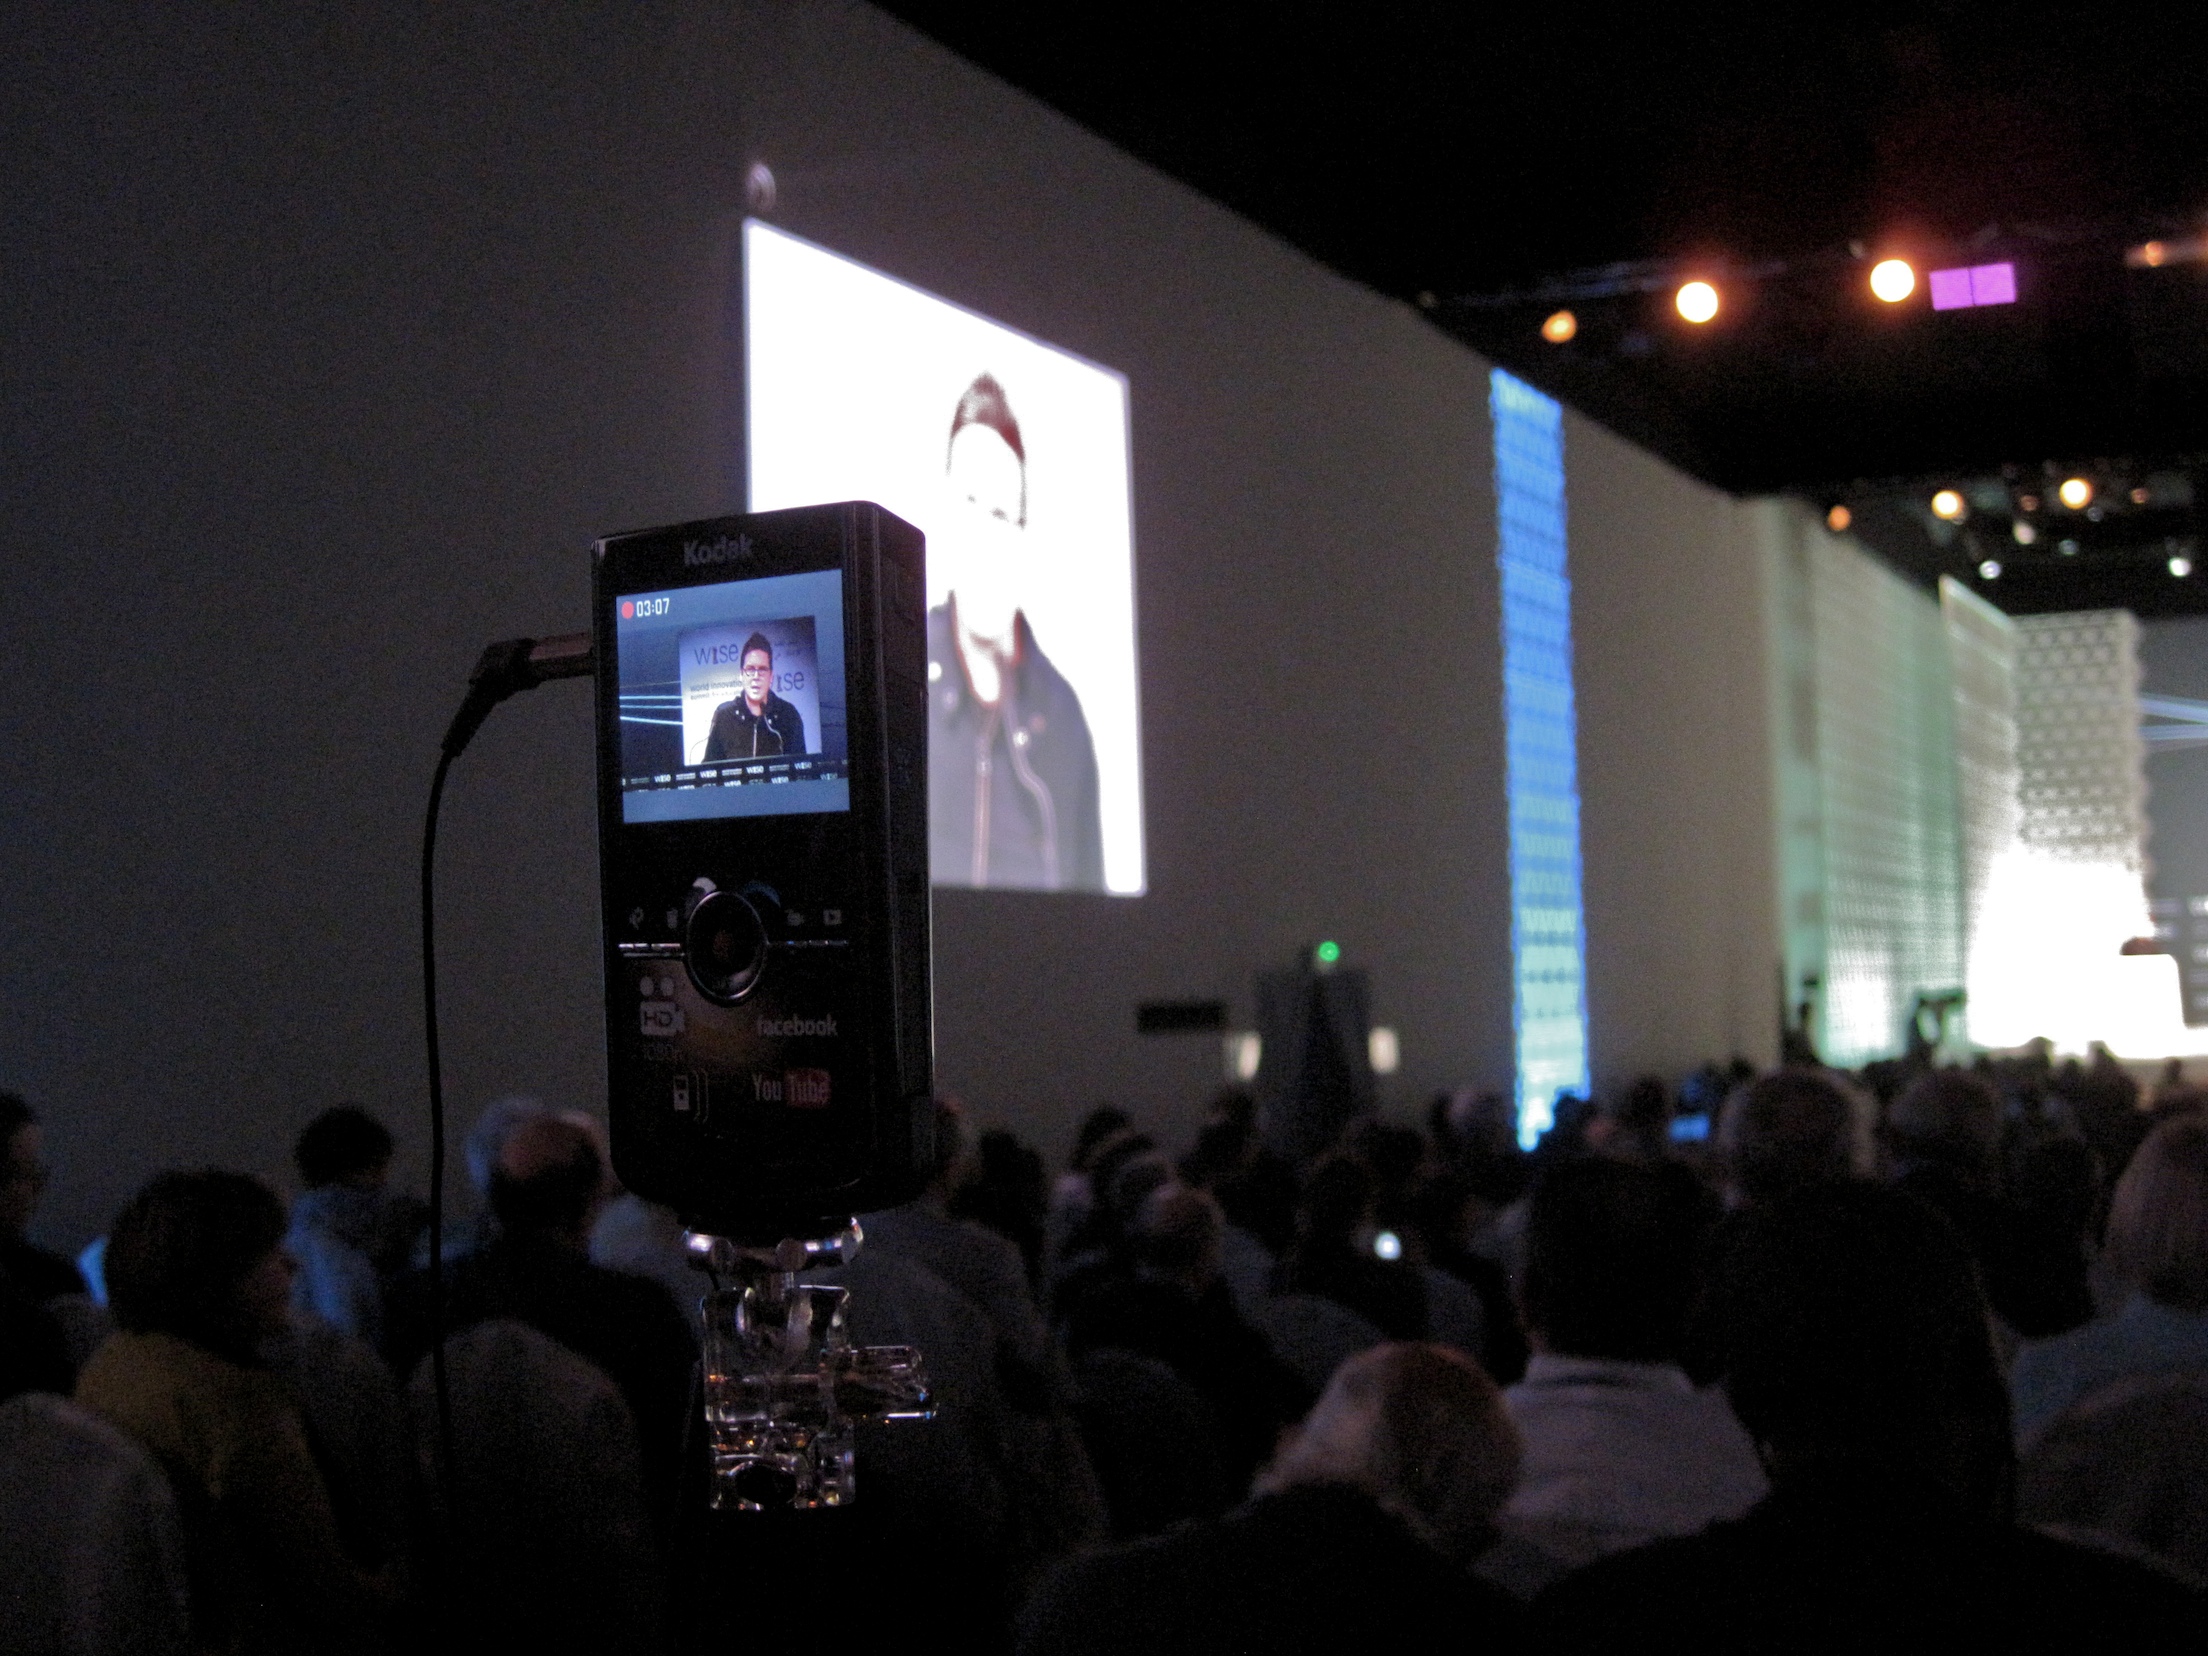
audience, wise09, convention, academic conference